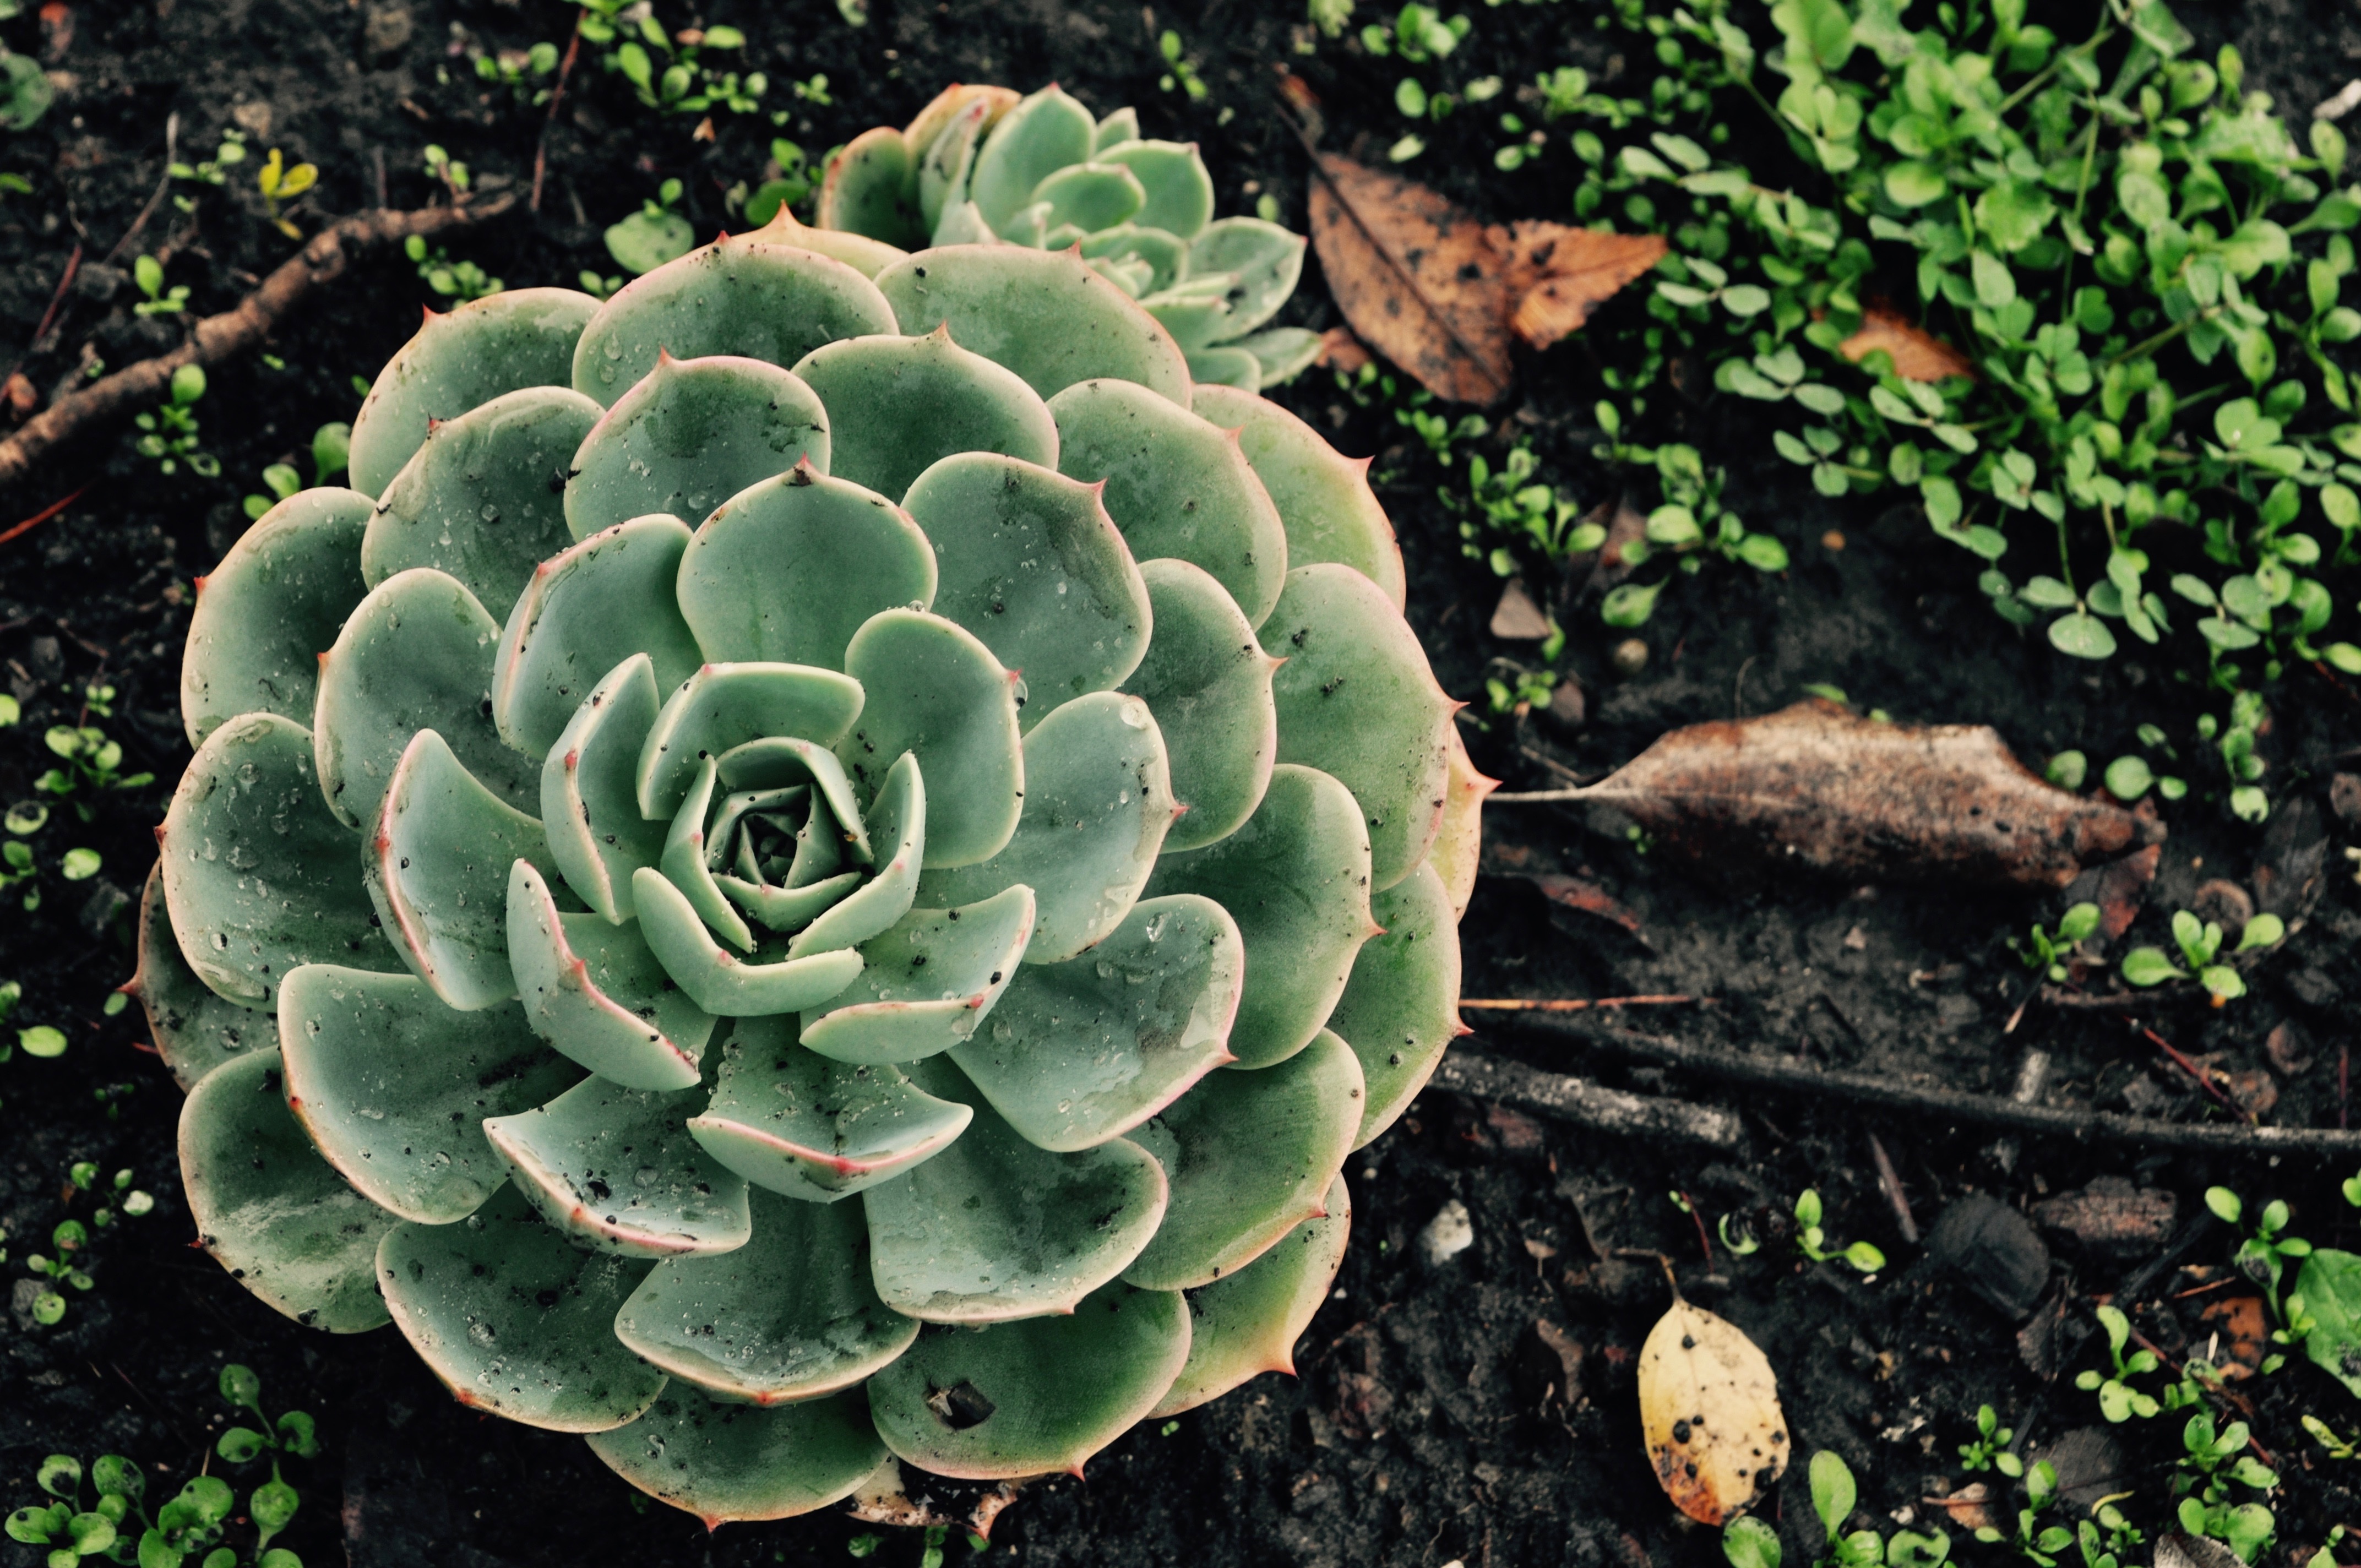
nature, plant, leaf, flower, green, botany, garden, flora, flowering plant, land plant